Sandy Mouche

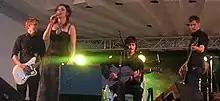
Performing in Lund, 2005

Sandy Mouche is a Swedish band from Lund, Skåne County. It consists of songwriter and singer couple Martinique and Helena Josefsson, and brothers Per (drums) and Ola (guitar) Blomgren. For live shows, they bring in a bassist and a pianist. They sing in English and French.